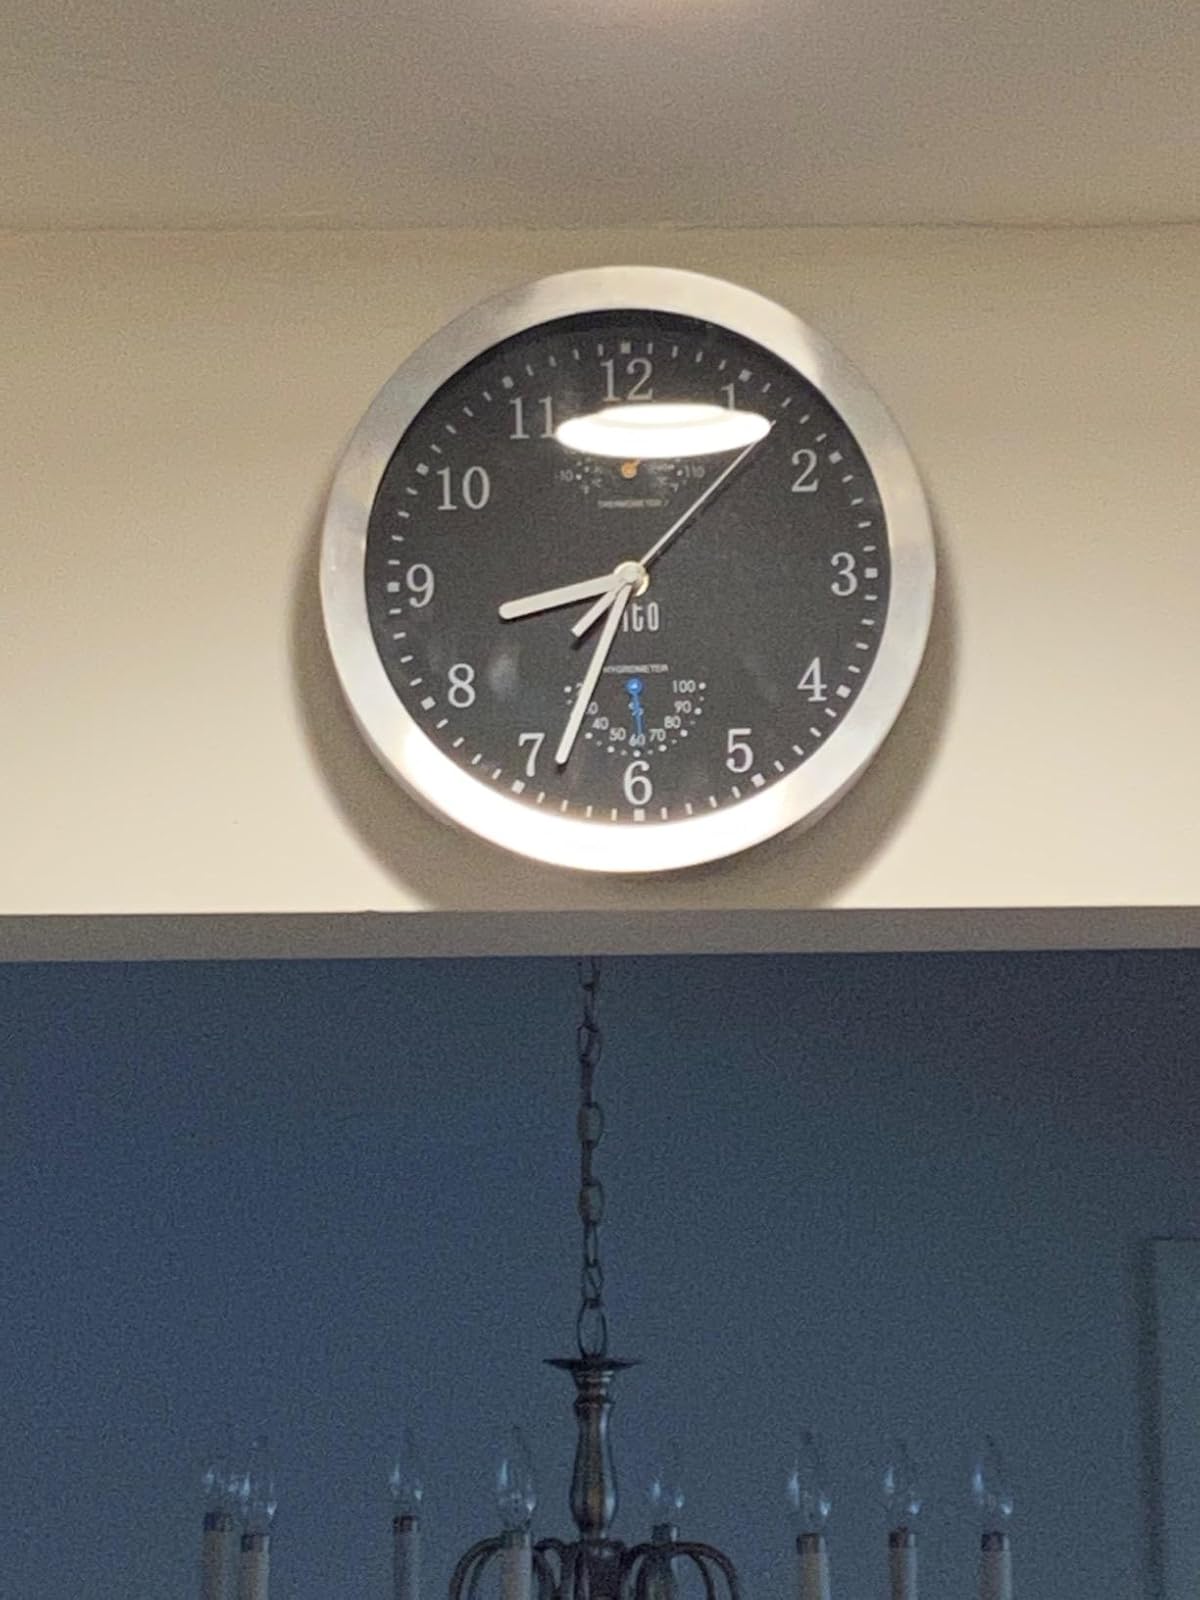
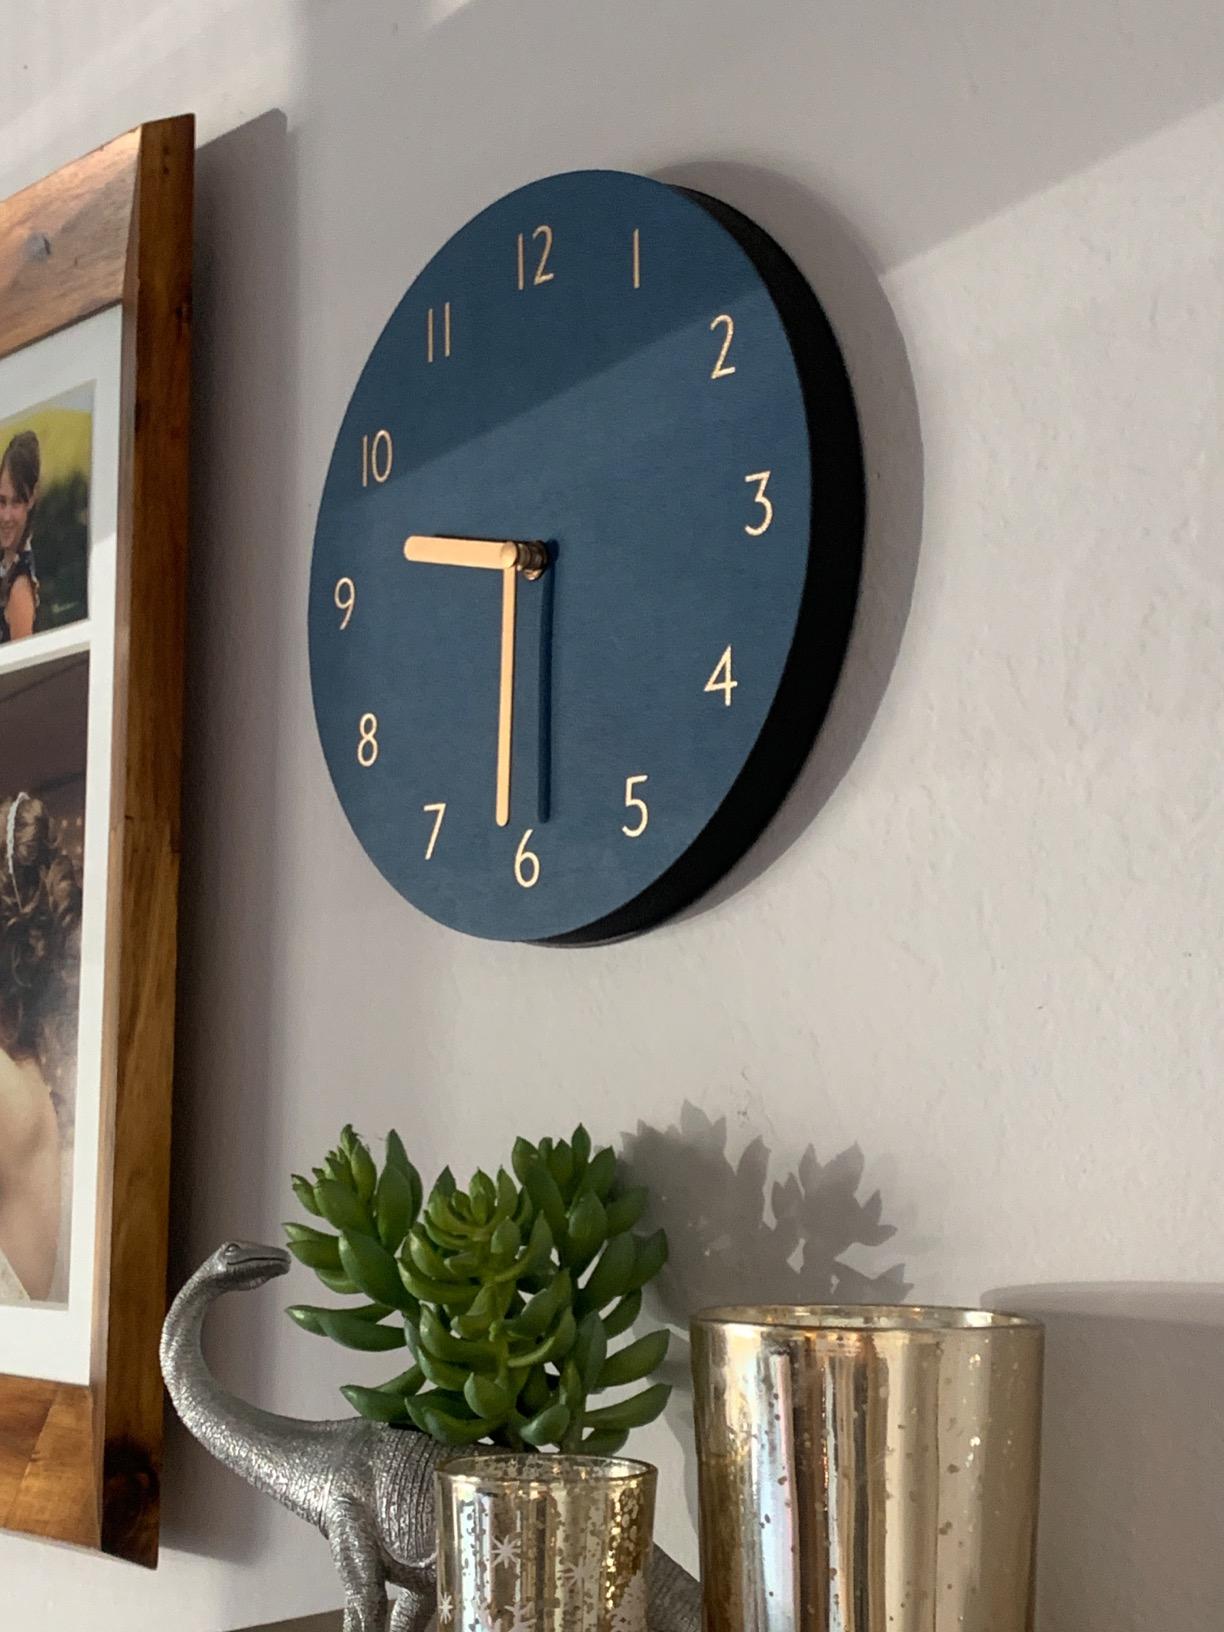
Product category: clock
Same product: no